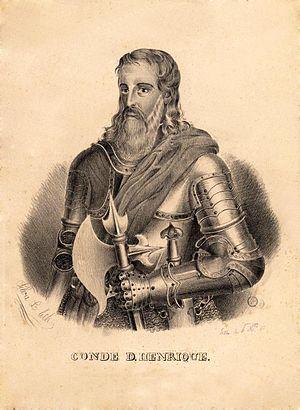
Cet article donne la liste des rois et des reines de Portugal.